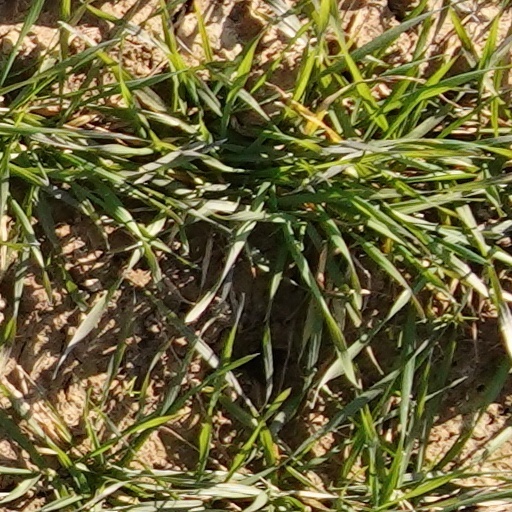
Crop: wheat